NFL 2K2

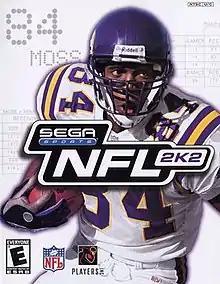
North American cover art

NFL 2K2 is a 2001 video game for Dreamcast by Sega and developed by Visual Concepts. It is the last game for the Sega Dreamcast in the series after being discontinued before Sega shifted to a third party publisher. Because of this shift, it was released later for PlayStation 2 and Xbox. It is also the first Xbox game published by Sega, and the last game in the NFL 2K series to feature Randy Moss as a cover athlete.